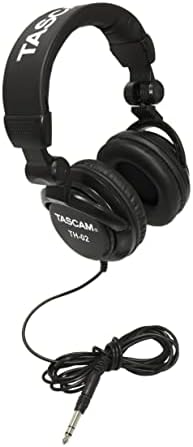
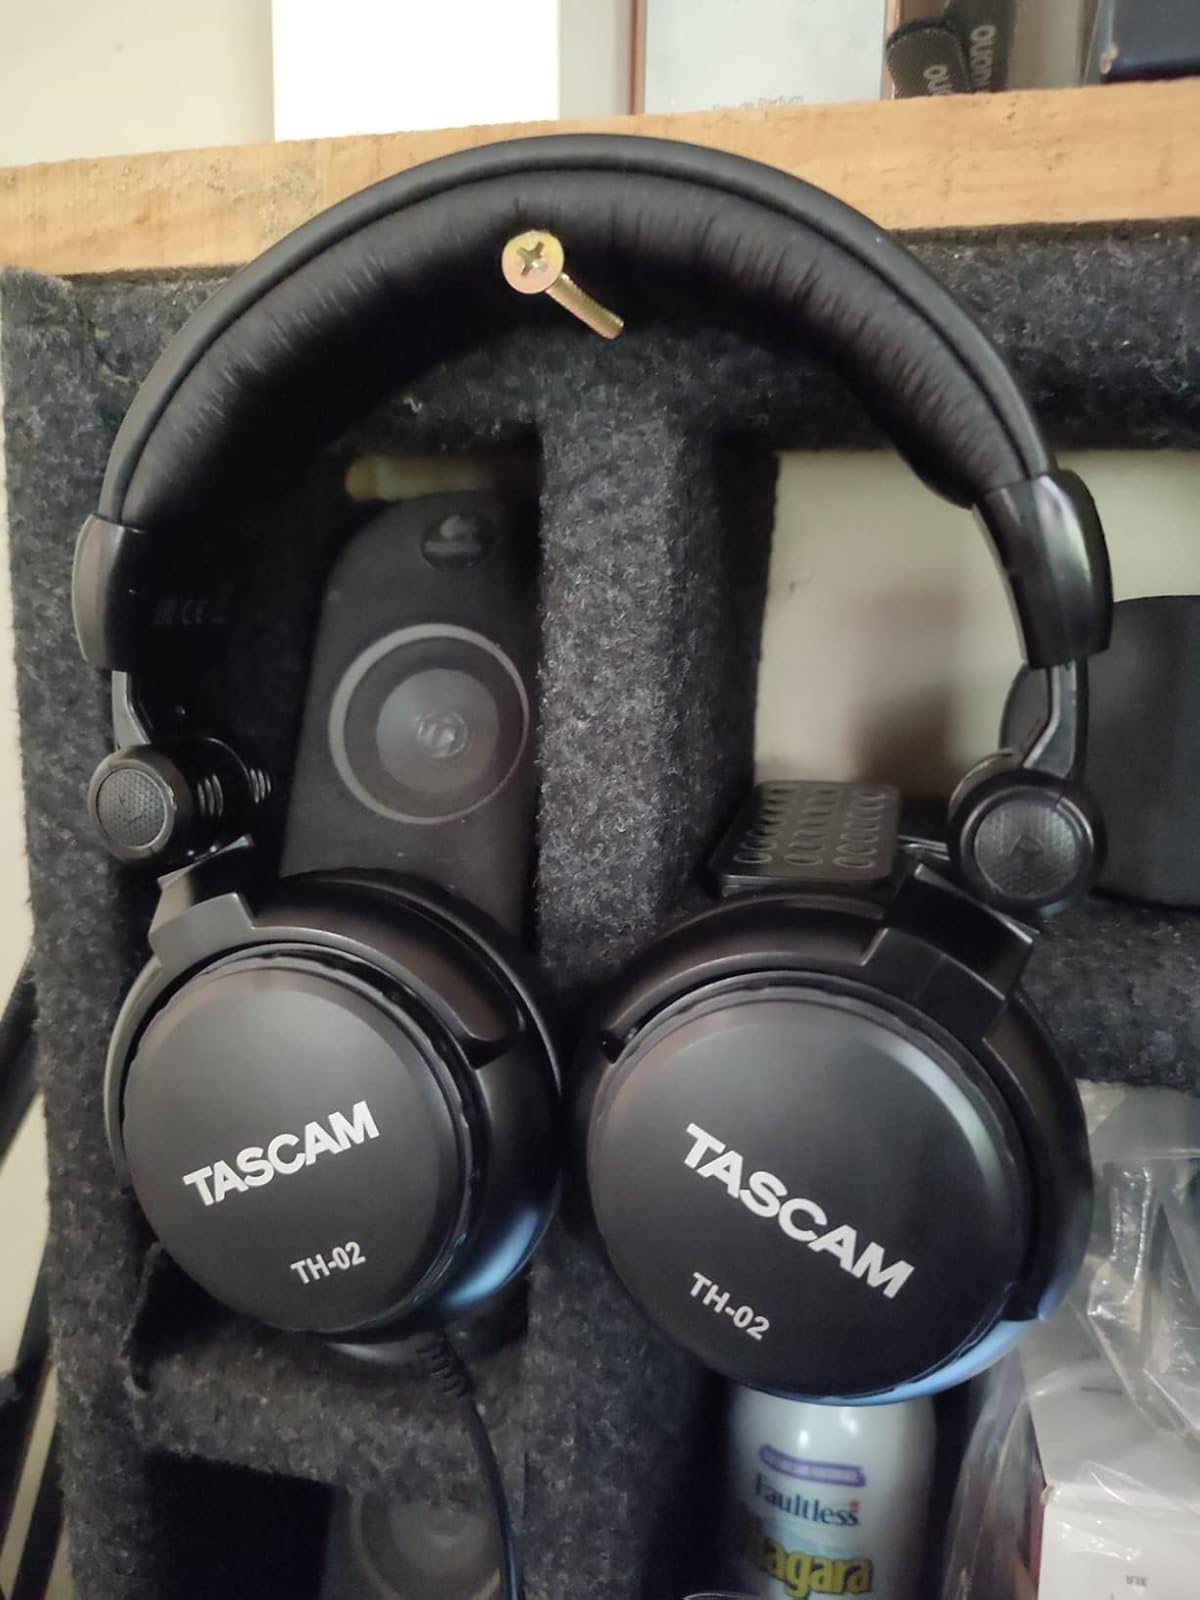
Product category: headphones
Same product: yes